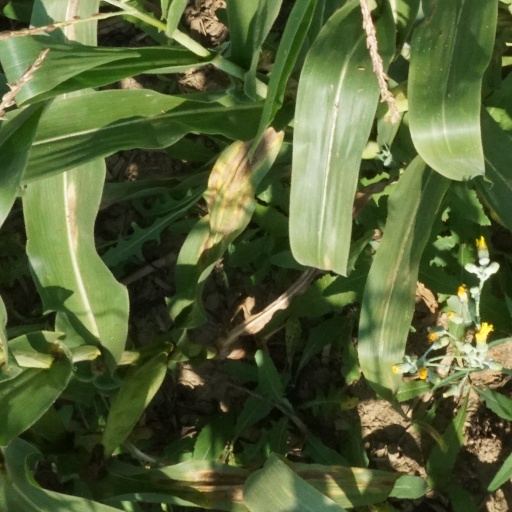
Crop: maize; corn